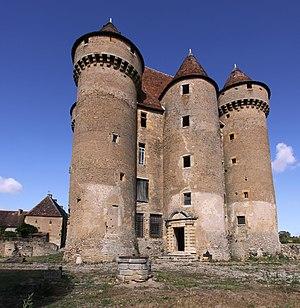
Christophe Grandemange est un écrivain français né le 21 août 1969 à Thionville dans le département de la Moselle. Il consacre l'essentiel de son œuvre biographique à George Sand, sa famille, son château et ses amis.
Le château de Sarzay fut une imposante forteresse de la fin du Moyen Âge. Il se situe sur la commune de Sarzay dans le département de l'Indre.